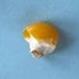
Maize quality: Bad